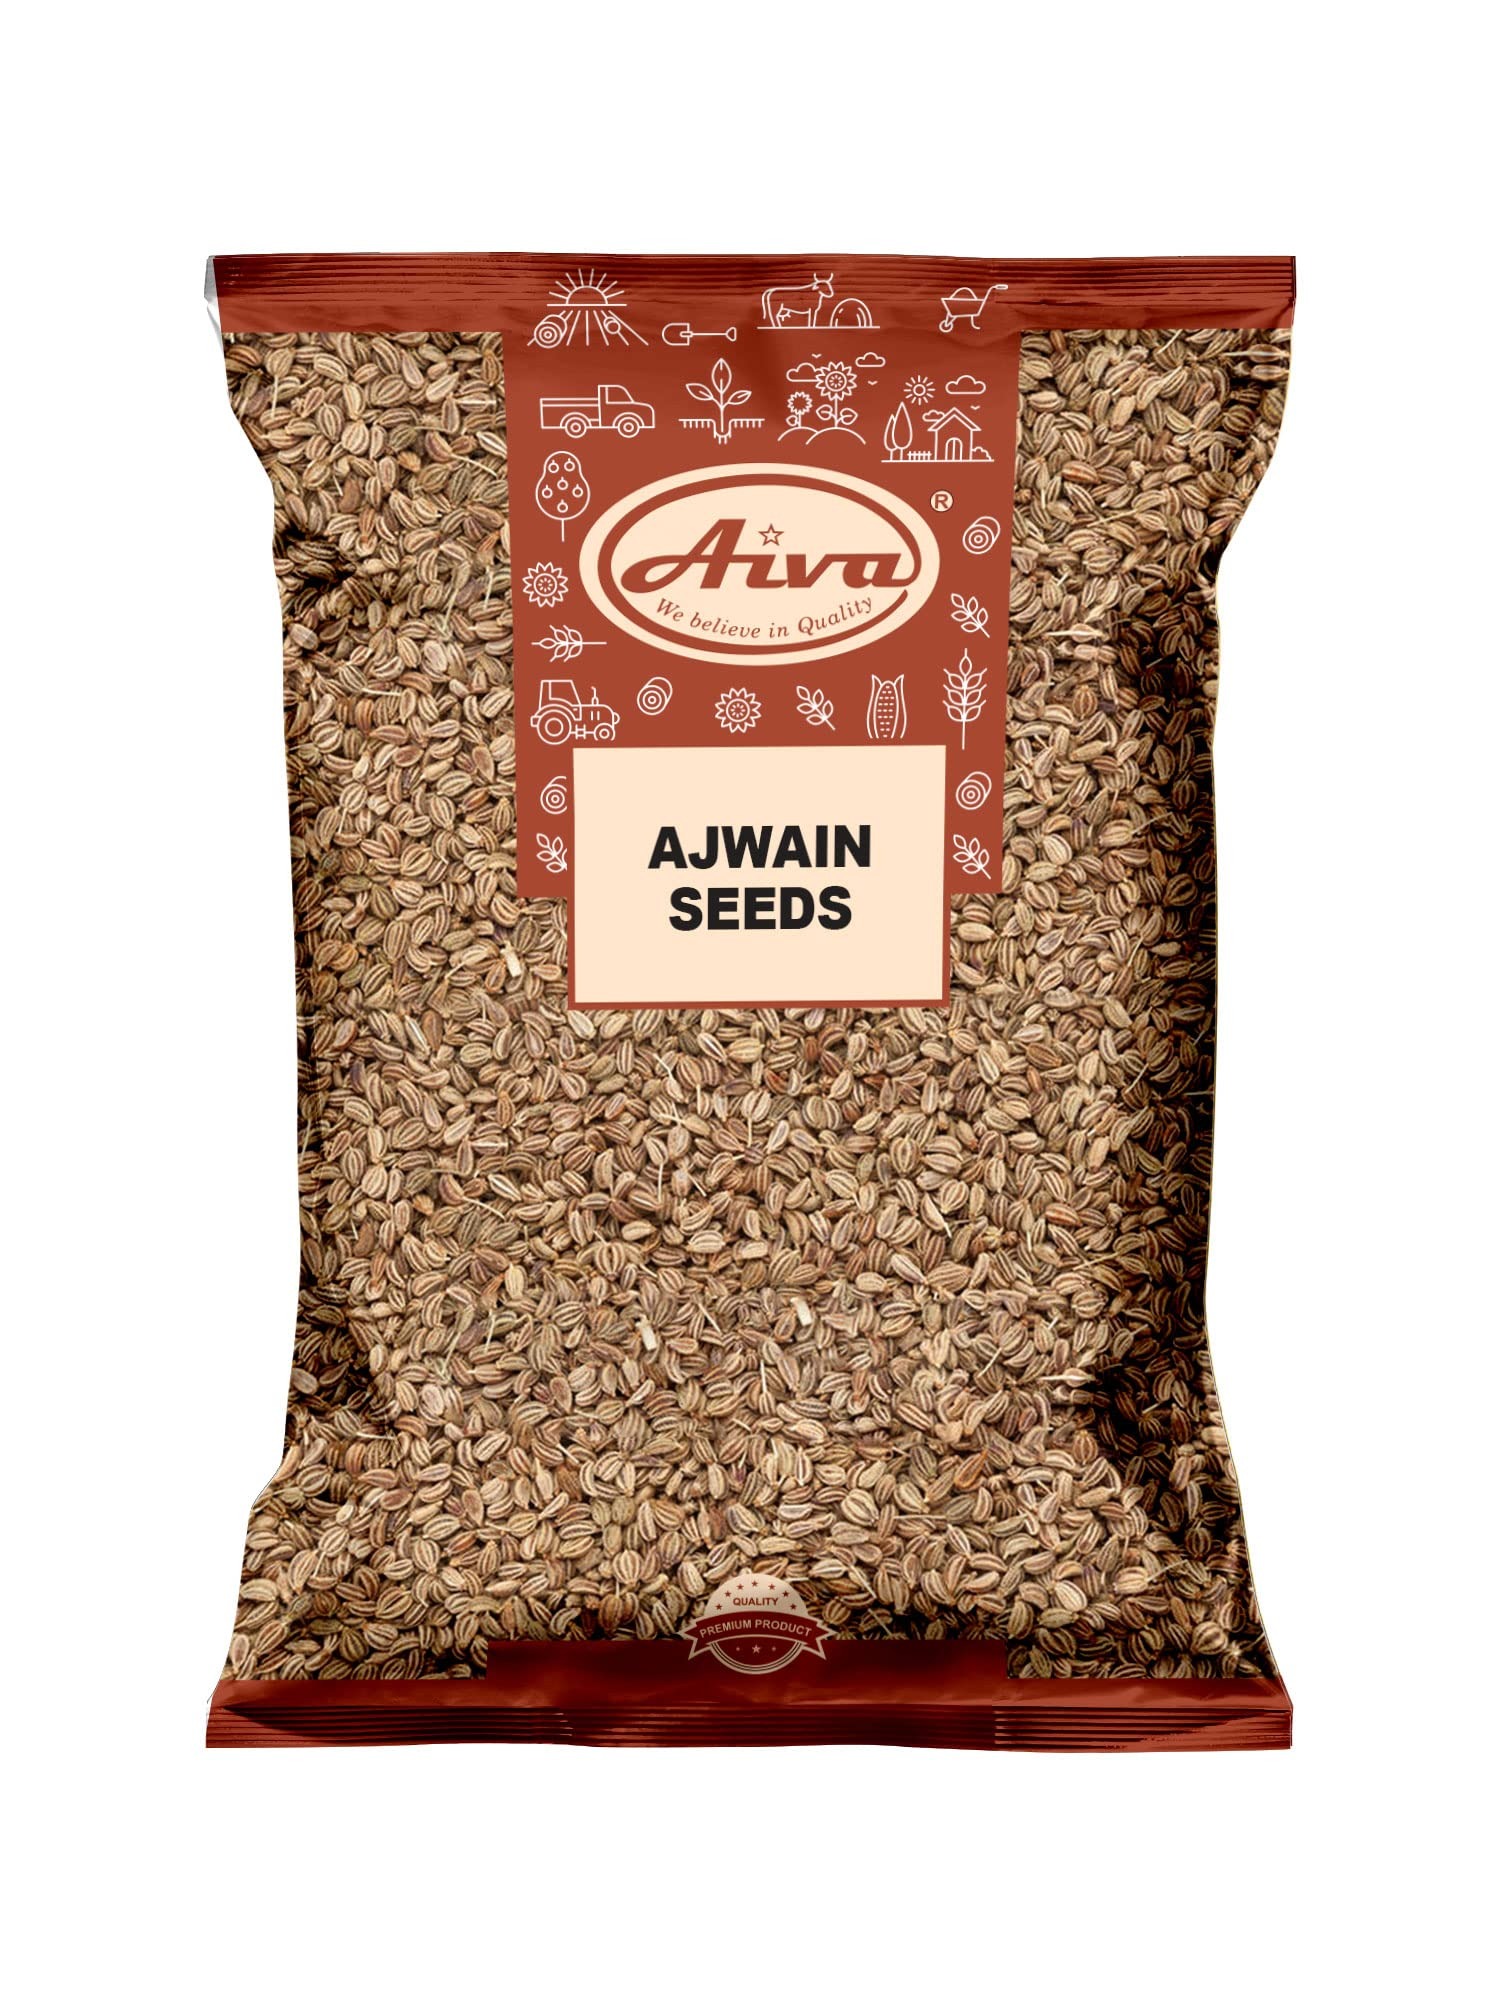
Item Name: Aiva Ajwain Seeds (200 Gram)
Bullet Point 1: Aiva Ajwain Seeds are also called Carom Seeds, and Trachyspermum Ammi
Bullet Point 2: Aiva selects the spices & herbs carefully for robust flavor and adds no colors and no additives to the spices & herbs
Bullet Point 3: Ajwain seeds have a bitter, pungent taste.
Bullet Point 4: We only sell the freshest spices that are stored in a weather-controlled facility so that you can get maximum freshness
Bullet Point 5: This product is Natural, Non-GMOs, and Aiva Products is a brand & Where You Can Trust
Product Description: Aiva Ajwain Seeds are also called Carom Seeds, and Trachyspermum Ammi Aiva selects the spices & herbs carefully for robust flavor and adds no colors and no additives to the spices & herbs Ajwain seeds have a bitter, pungent taste. We only sell the freshest spices that are stored in a weather-controlled facility so that you can get maximum freshness This product is Natural, Non-GMOs, and Aiva Products is a brand & Where You Can Trust
Value: 1.0
Unit: Count

Price: 7.99